Urtica dioica

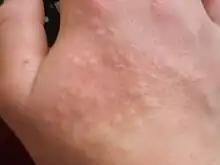
A hand with nettle dermatitis

Nettles are the larval food plant for several species of butterflies, such as the peacock butterfly, comma ("Polygonia c-album"), and the small tortoiseshell. It is also eaten by the larvae of some moths including angle shades, buff ermine, dot moth, the flame, the gothic, grey chi, grey pug, lesser broad-bordered yellow underwing, mouse moth, setaceous Hebrew character, and small angle shades. The roots are sometimes eaten by the larva of the ghost moth ("Hepialus humuli").